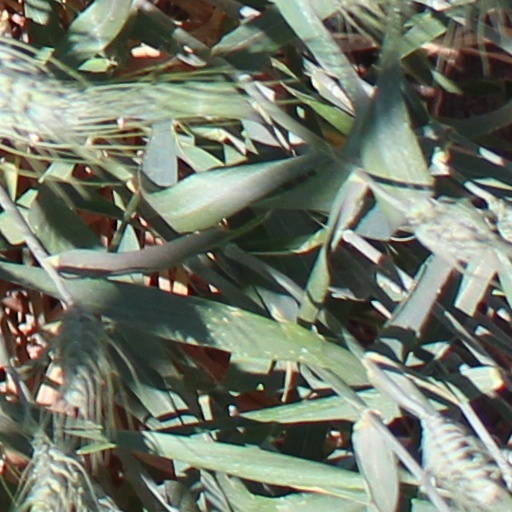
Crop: wheat